Tamriel Rebuilt

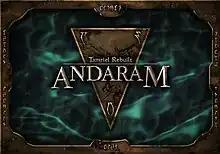
Splash screen of version 23.10 ("Andaram")

Tamriel Rebuilt is a third-party modification for "", a 2002 role-playing video game published by Bethesda Softworks. Founded in 2001, the "Tamriel Rebuilt" project is a long-term collaborative effort by volunteer modders to expand the content of "Morrowind" to include wider settings consistent with the setting of the "Elder Scrolls" universe of Tamriel. Since foundation, the project has published ten releases for "Morrowind", described as expansions, that allow the player to travel to and explore the mainland of the province of Morrowind, featuring new factions and quests.